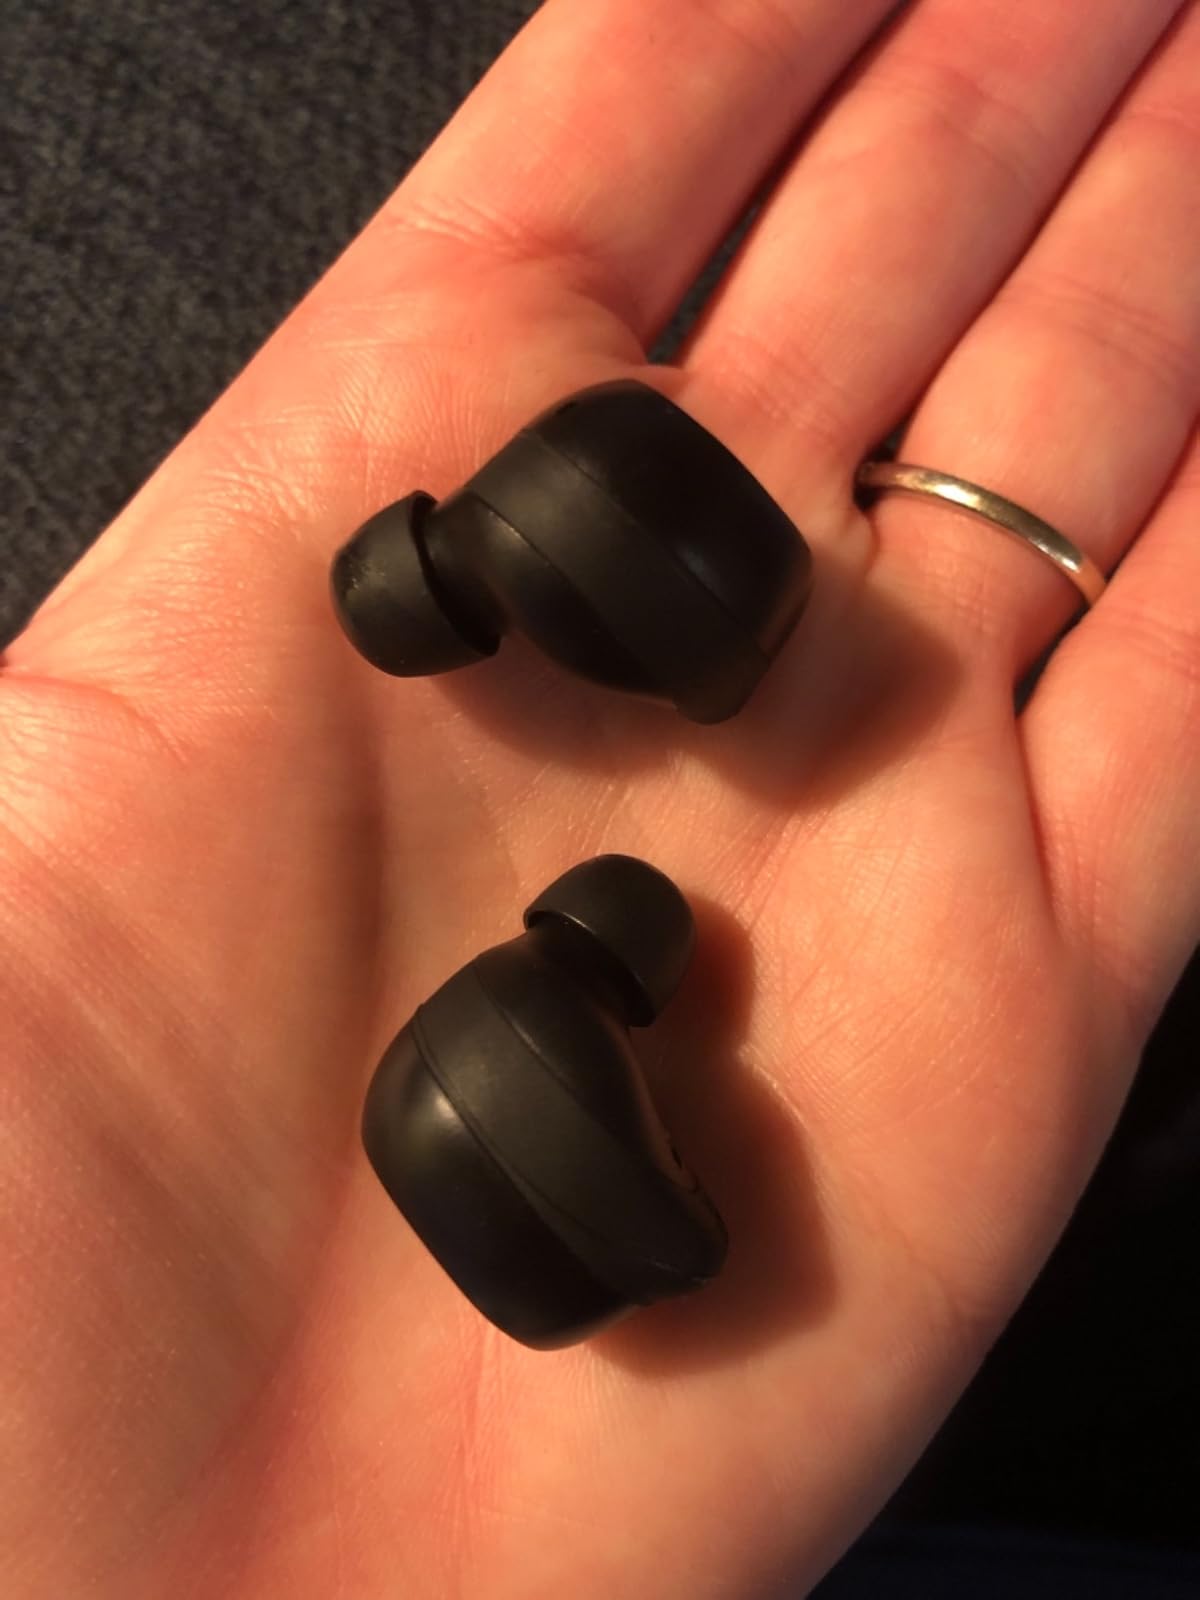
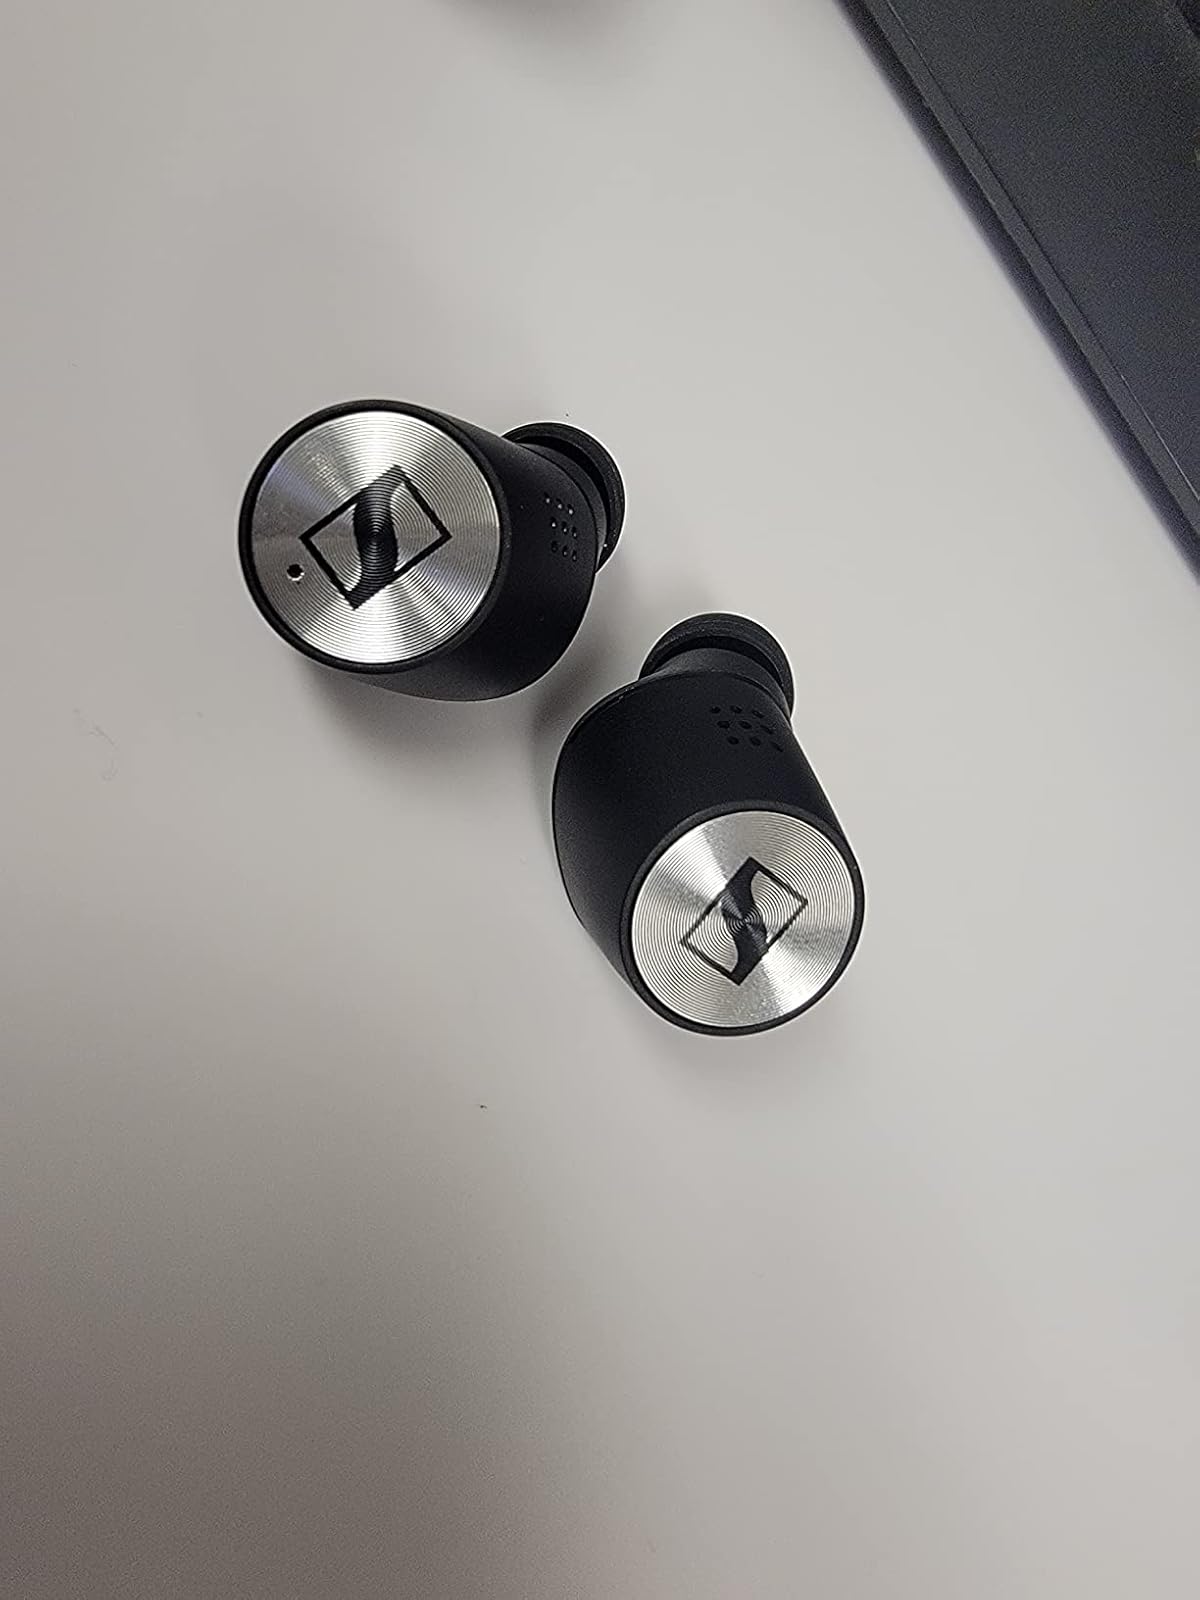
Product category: earbuds
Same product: no